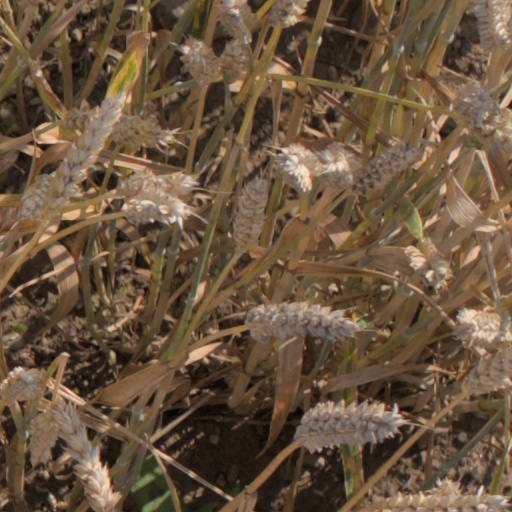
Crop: wheat